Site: saxony
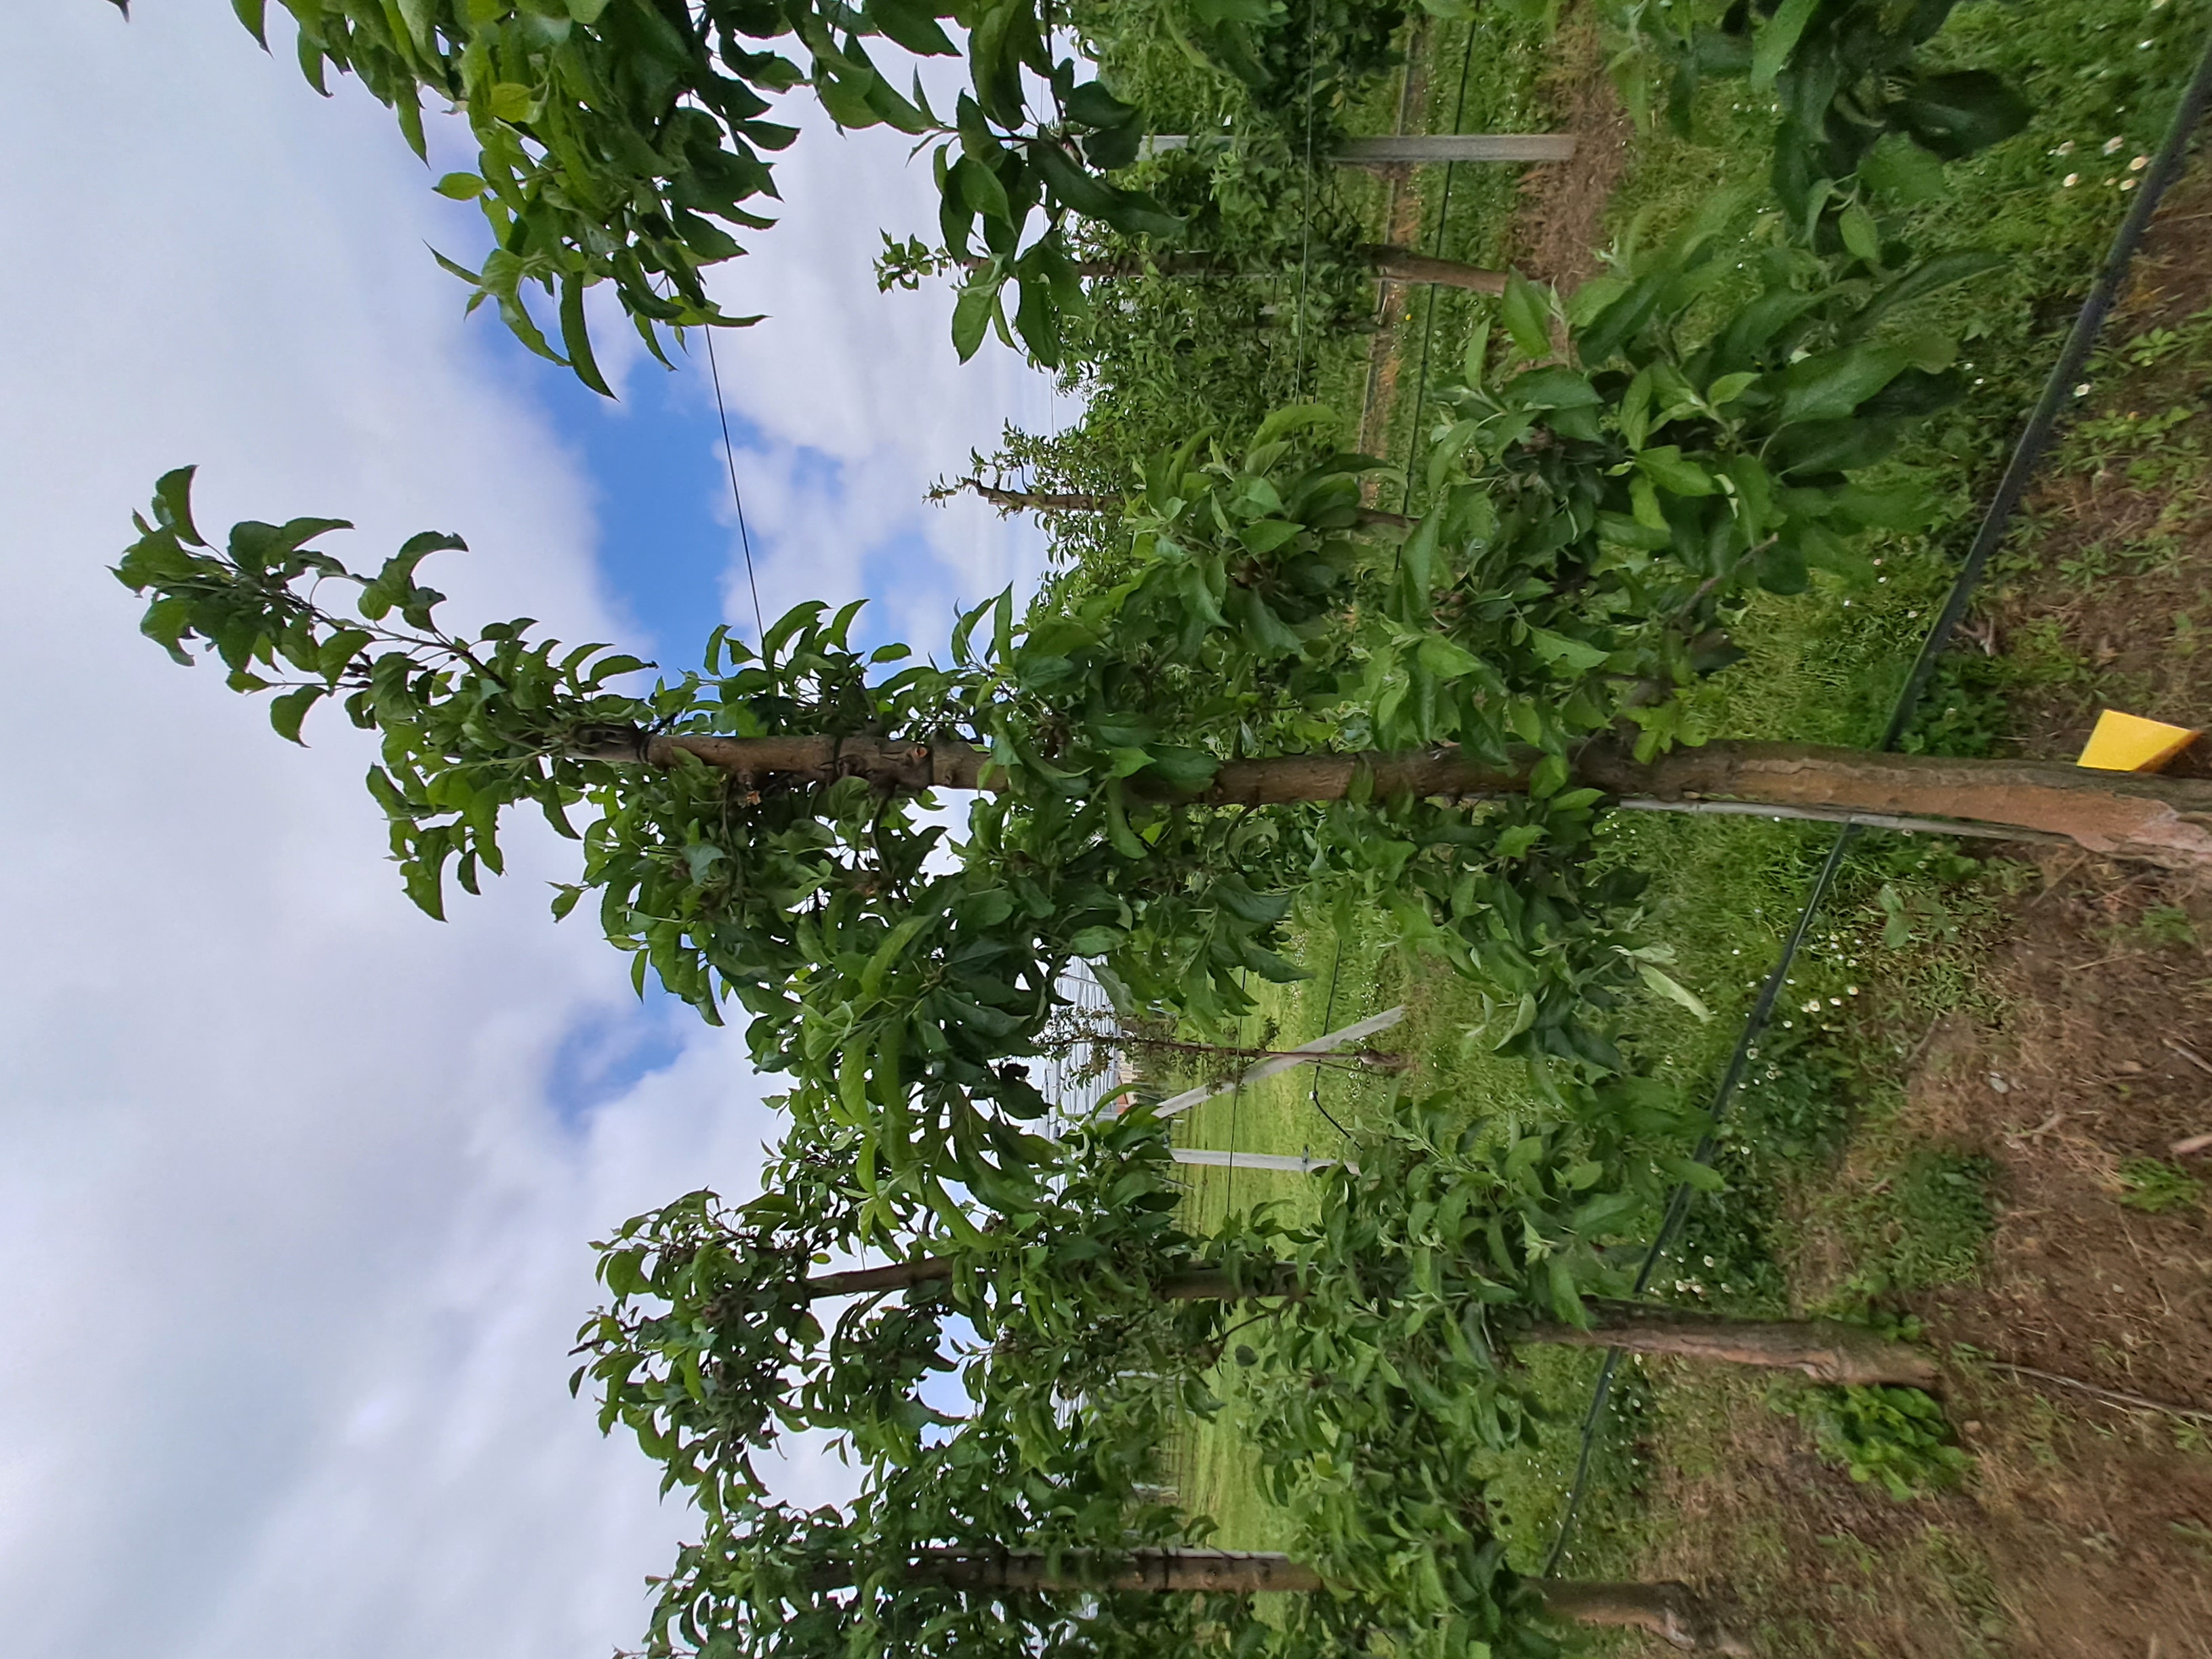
Growth stage (BBCH 71/72): Development of fruit